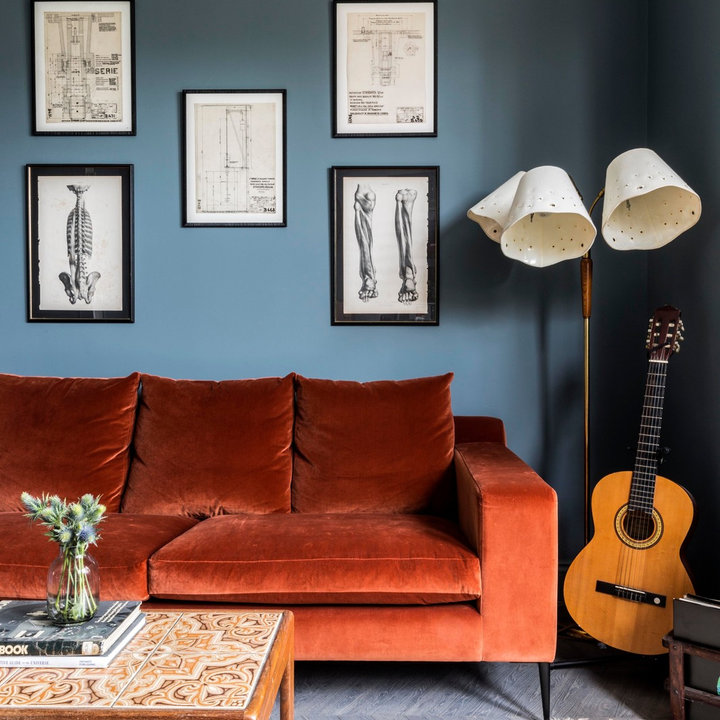
Style: Industrial